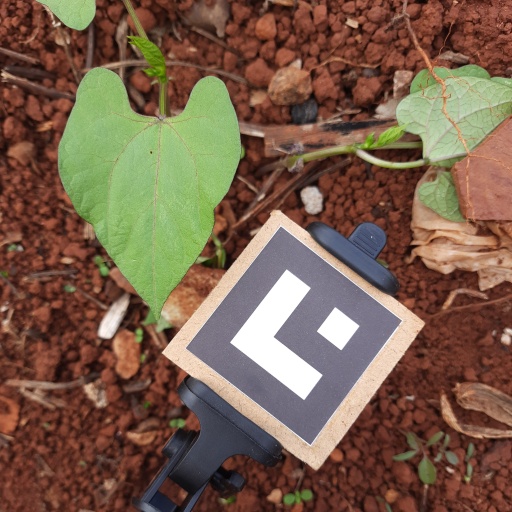
Observations: flat surface, eating holes in the center, under cloudy sky